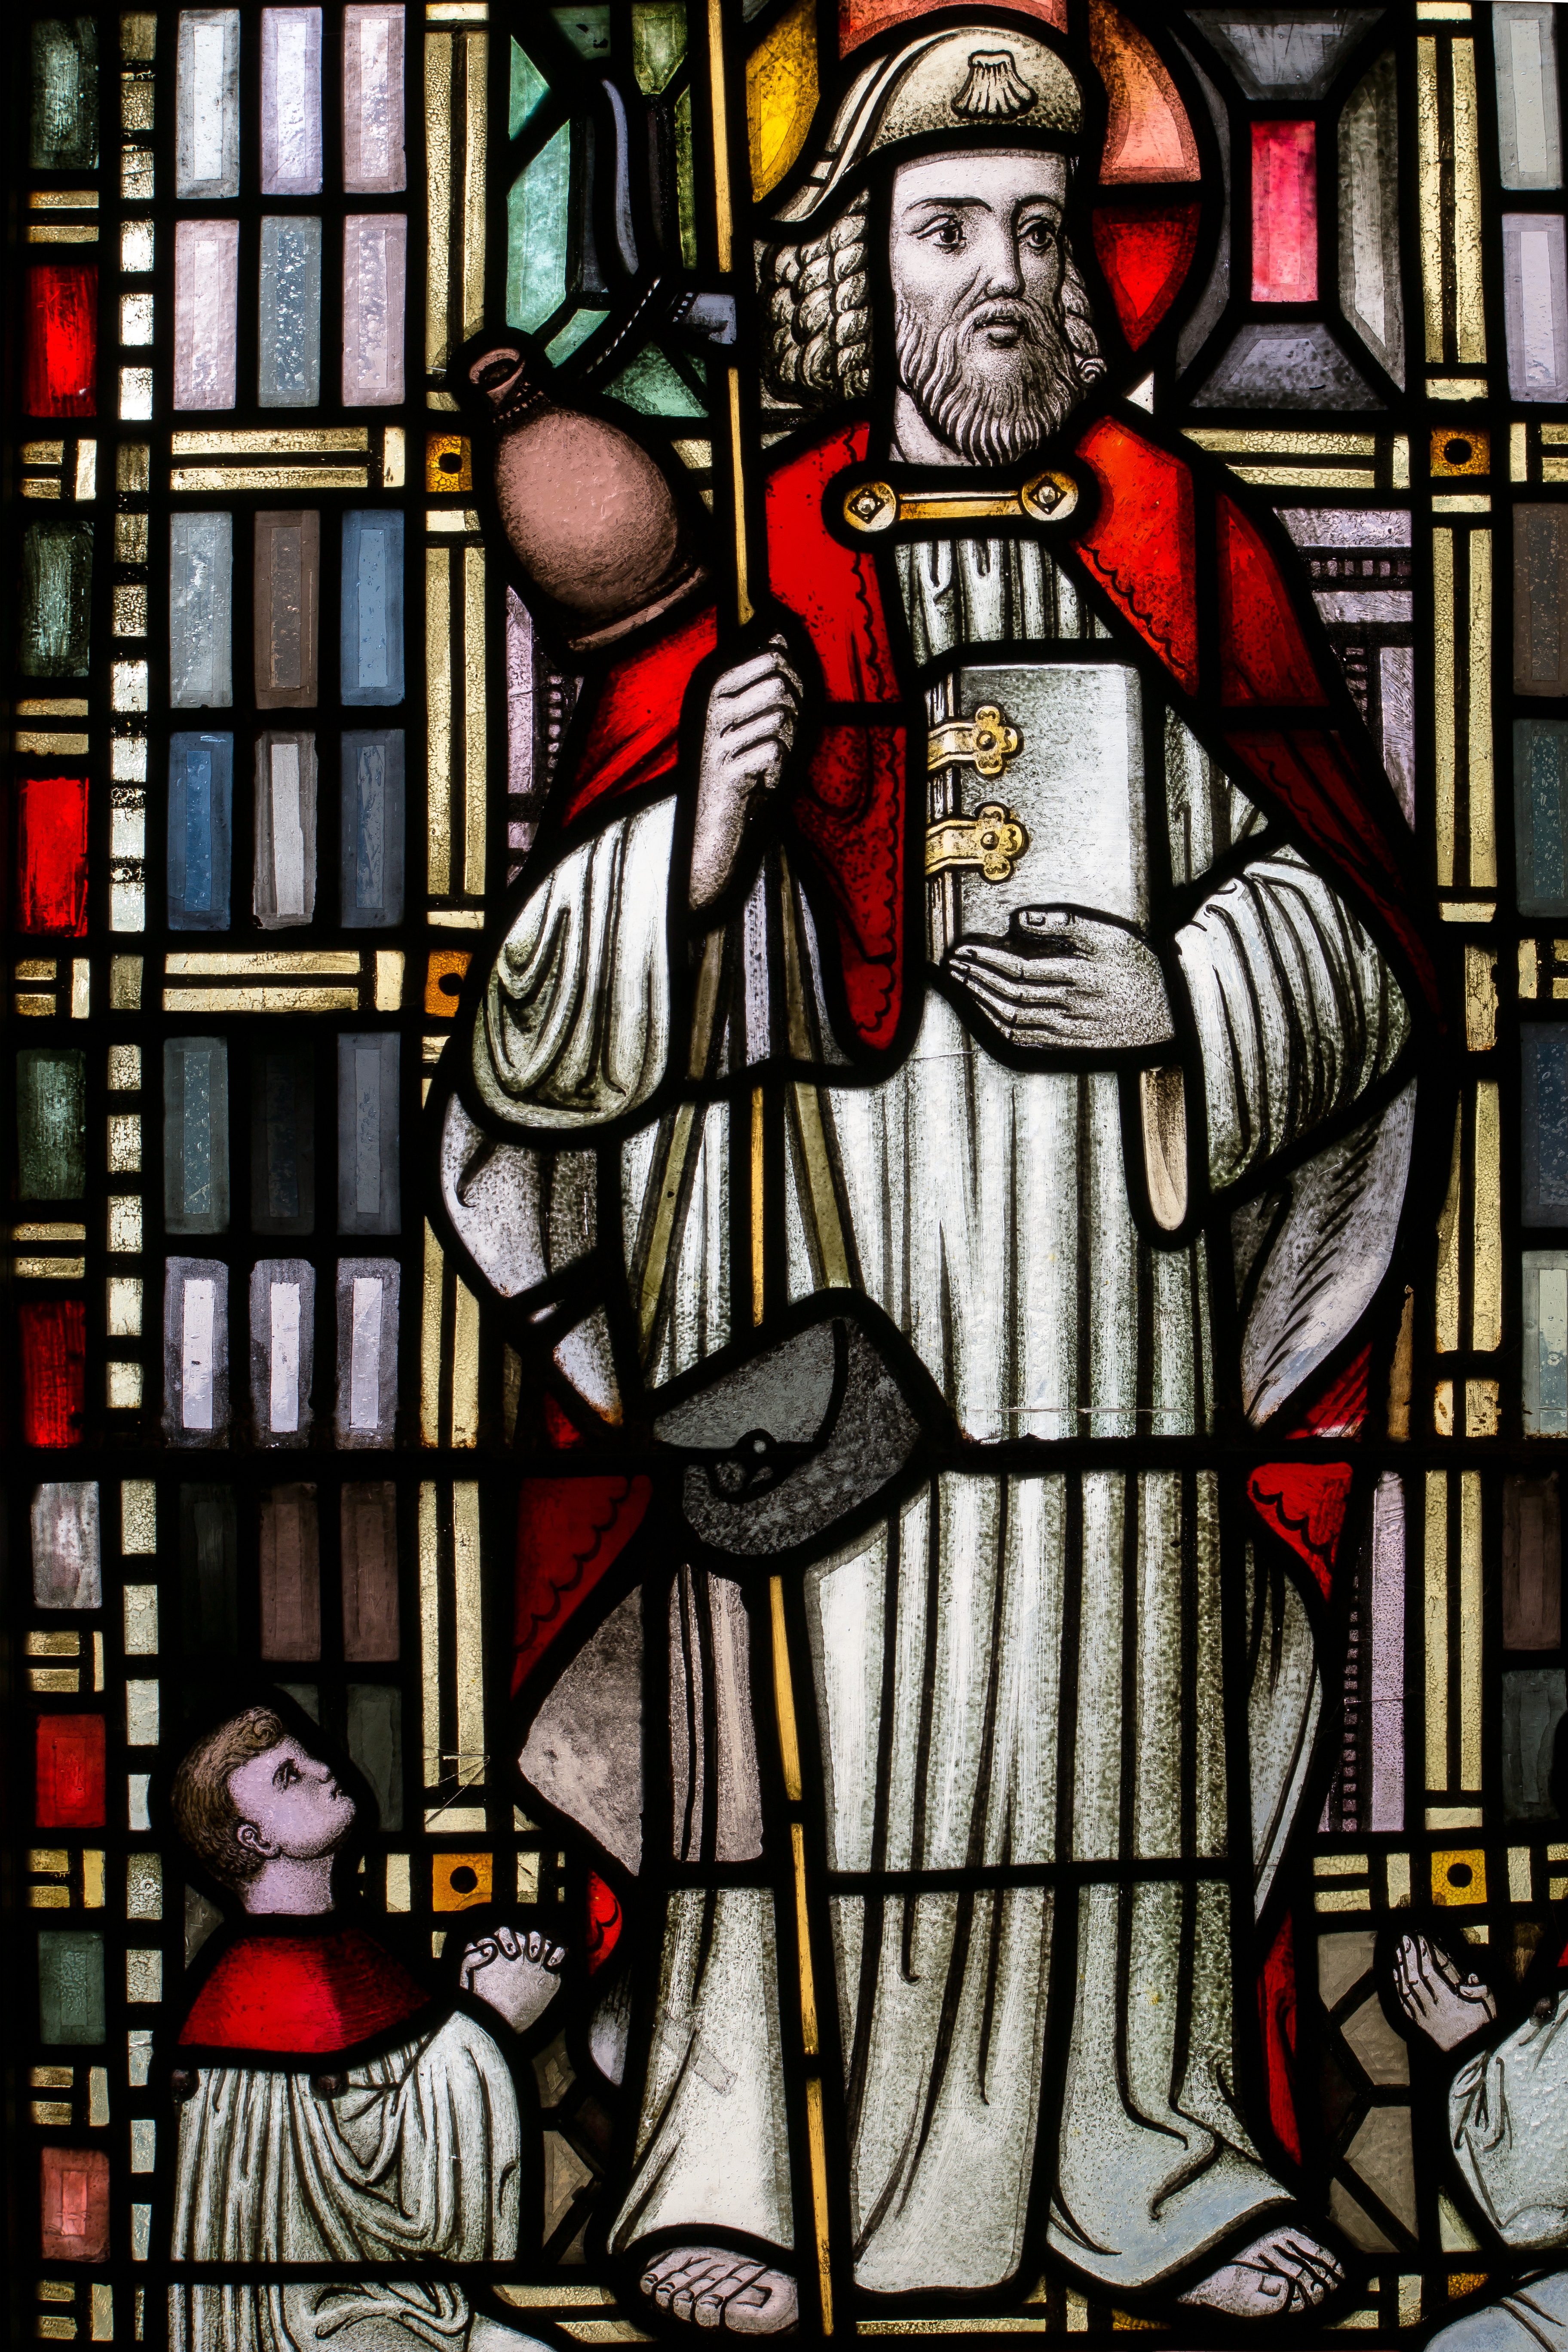
window, glass, church, christian, material, stained glass, art, james, stained glass window, pilgrim, church window, disciples, jakob, jakobsweg